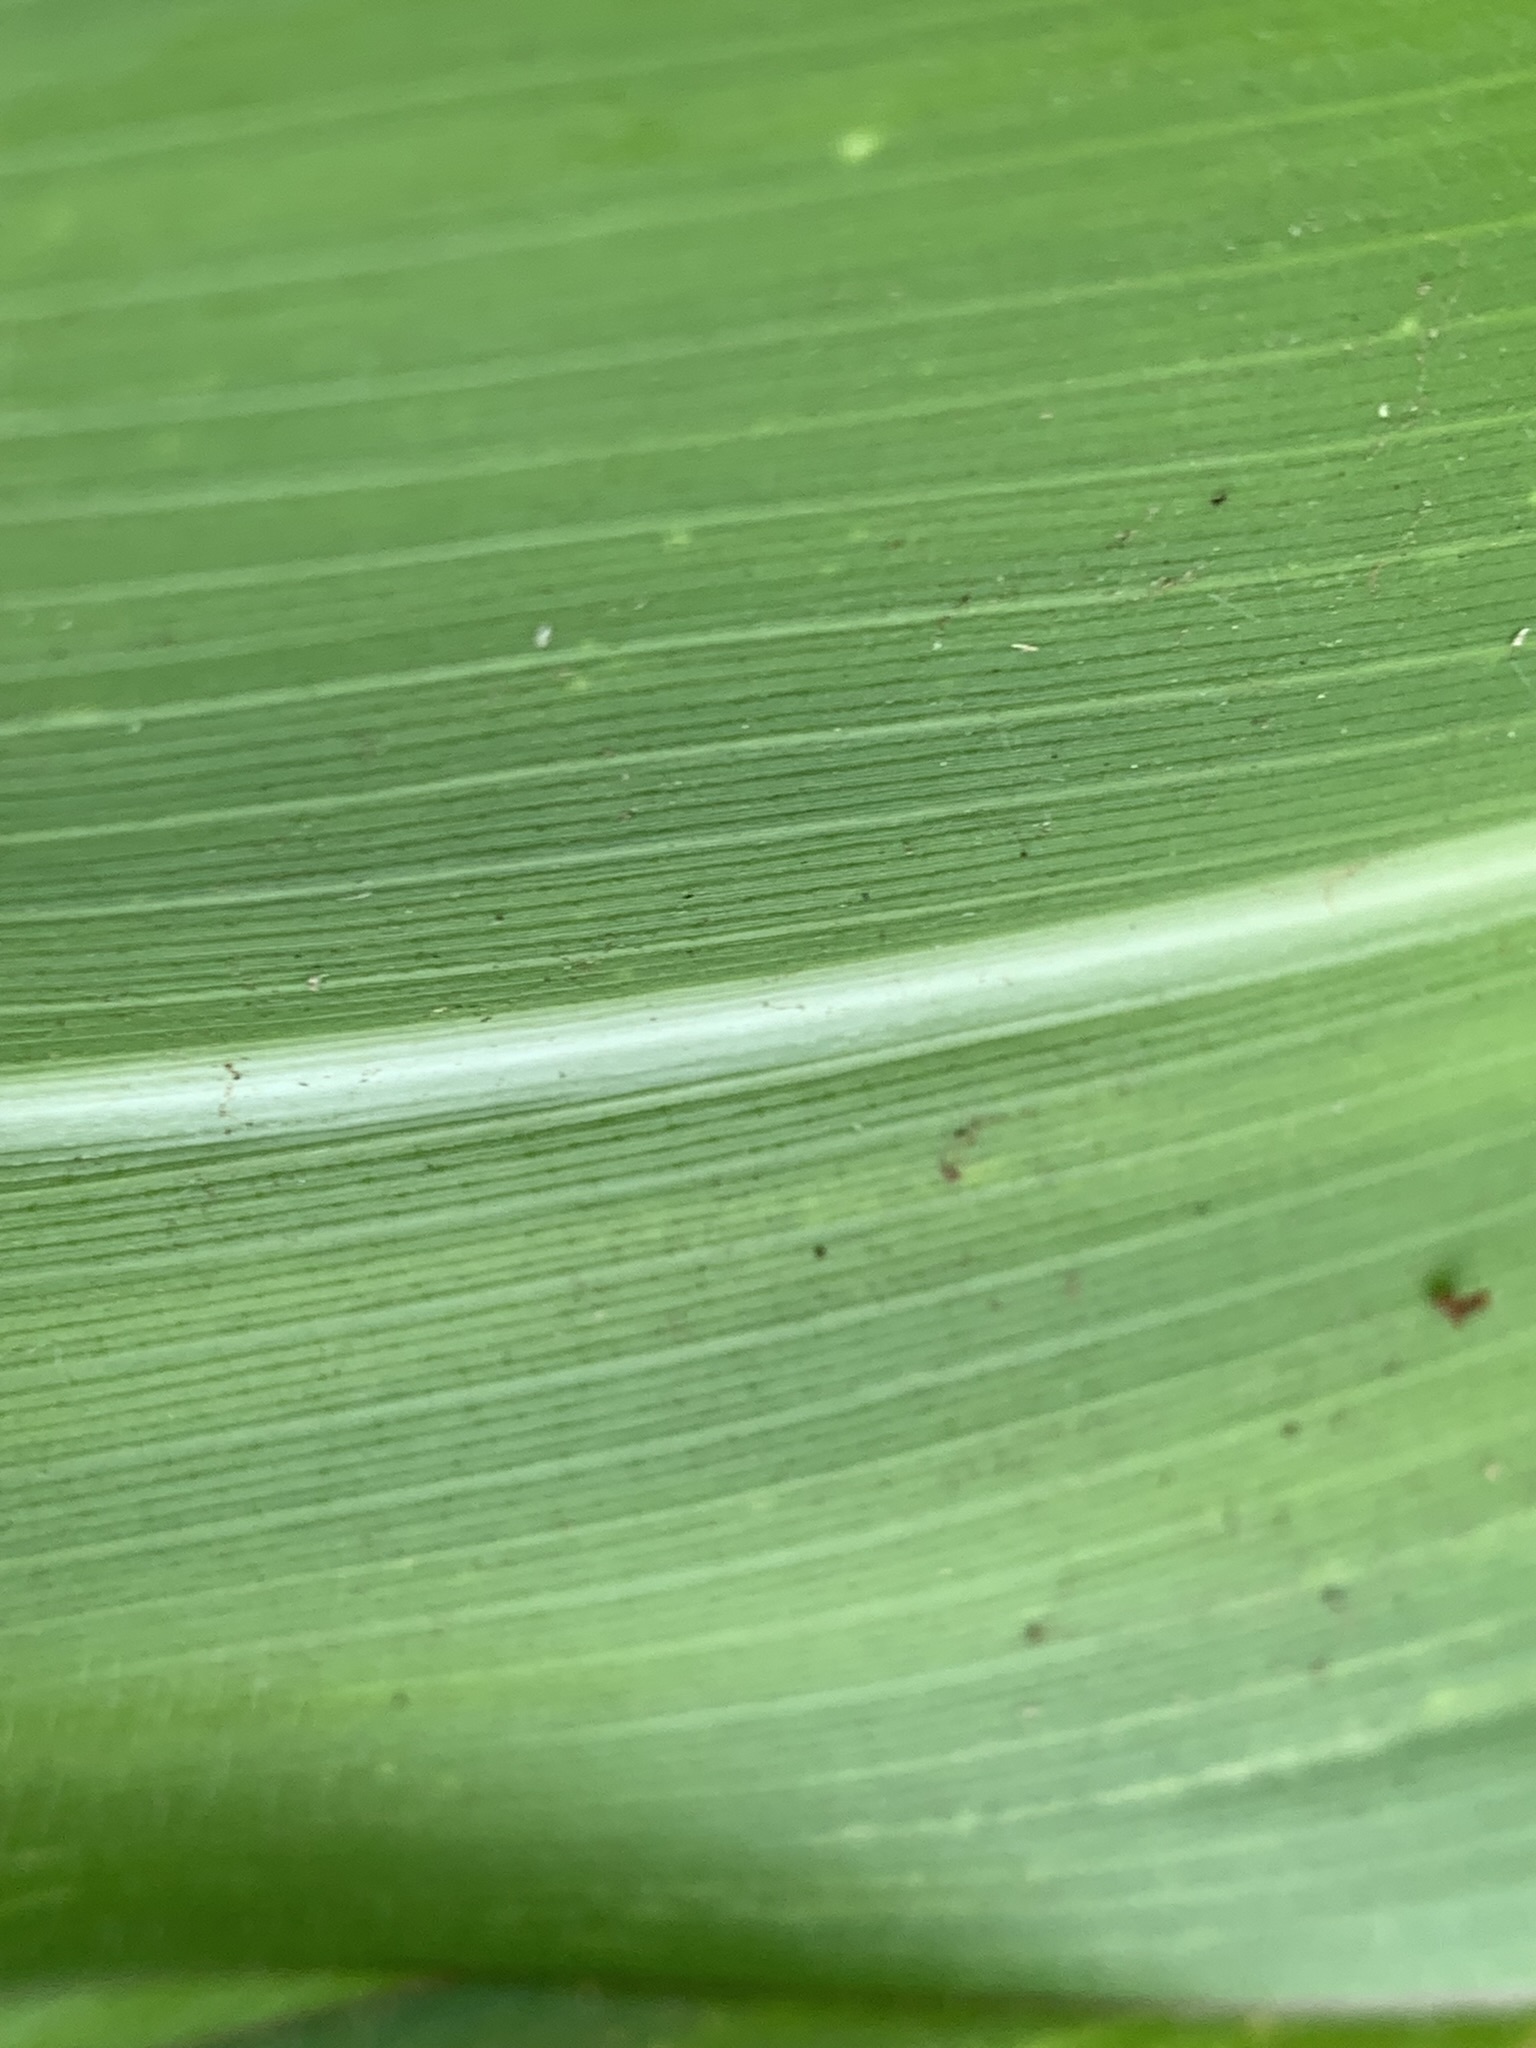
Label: Healthy